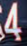
Number: 4